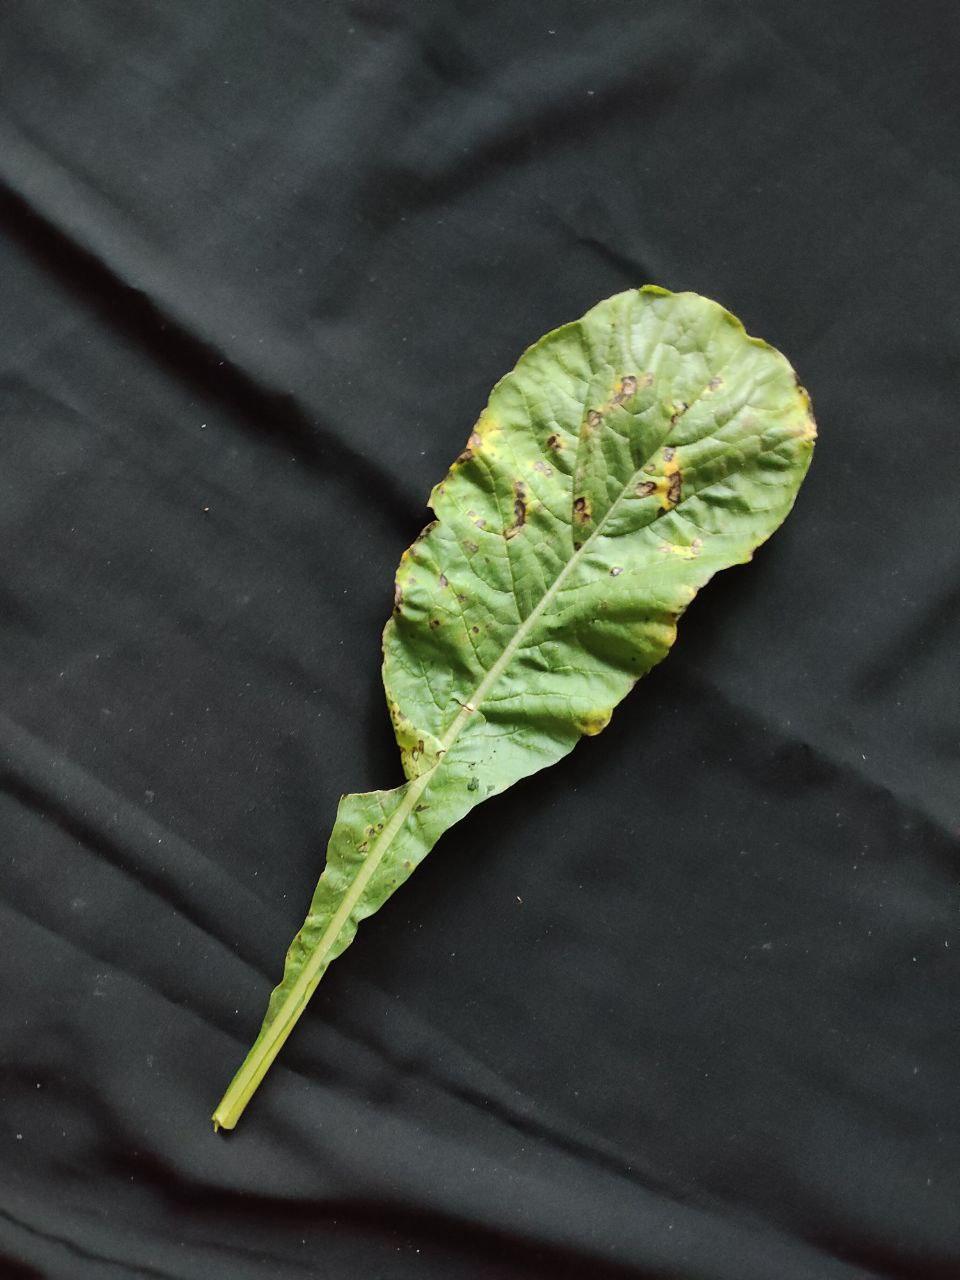
Label: Black leaf spot